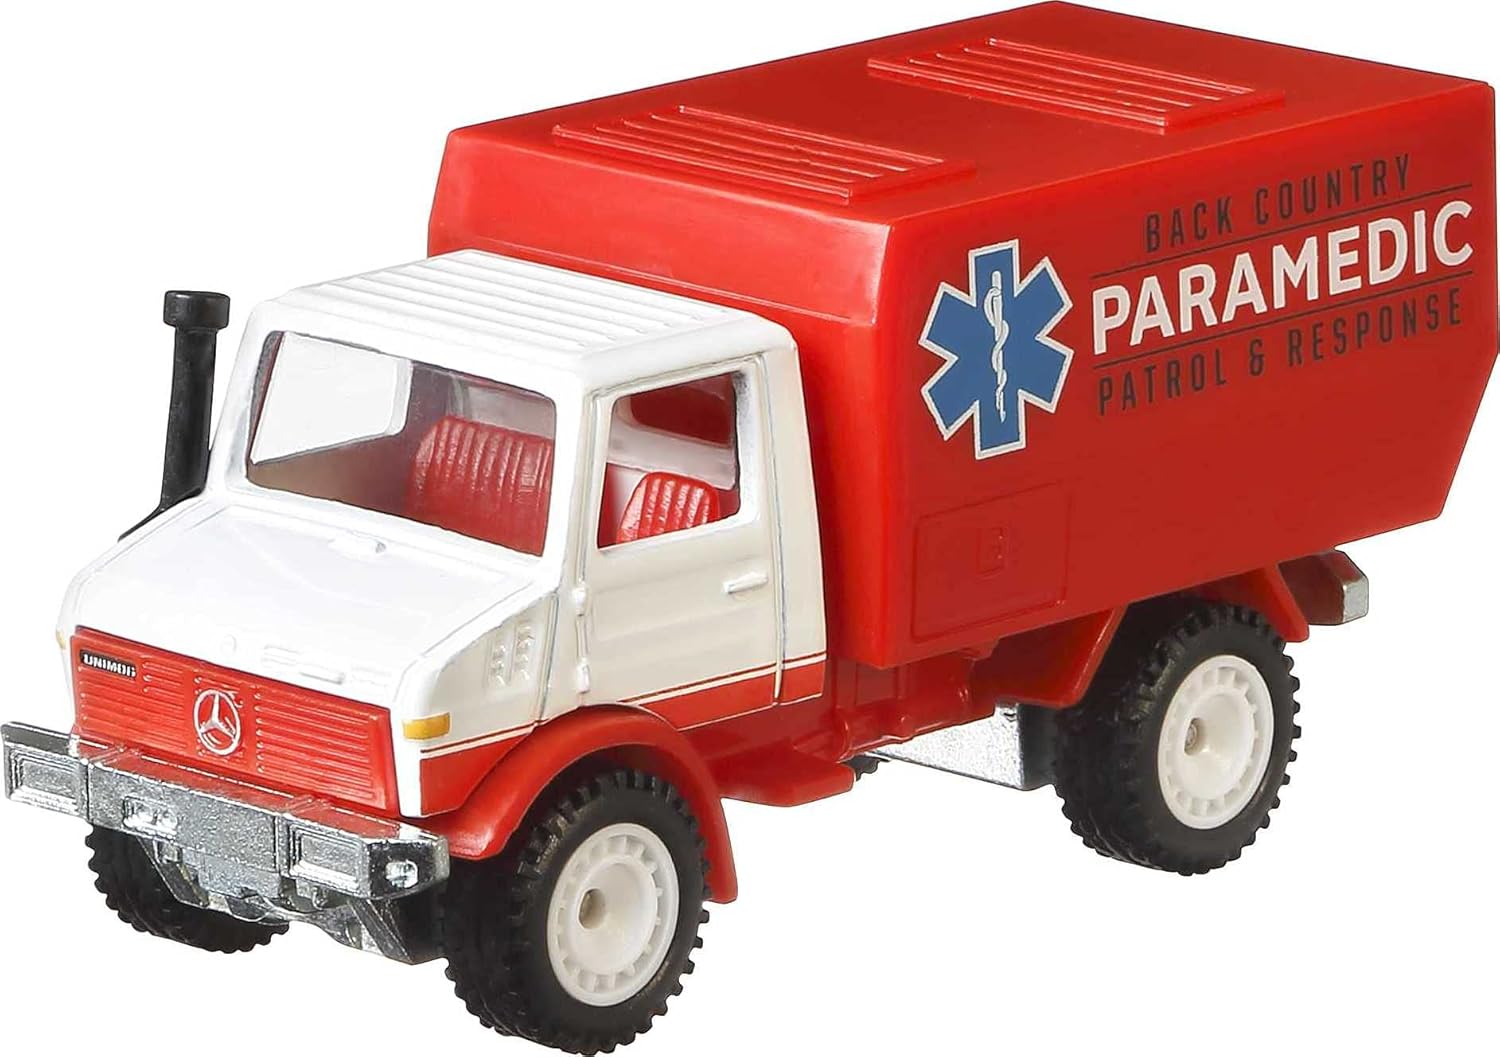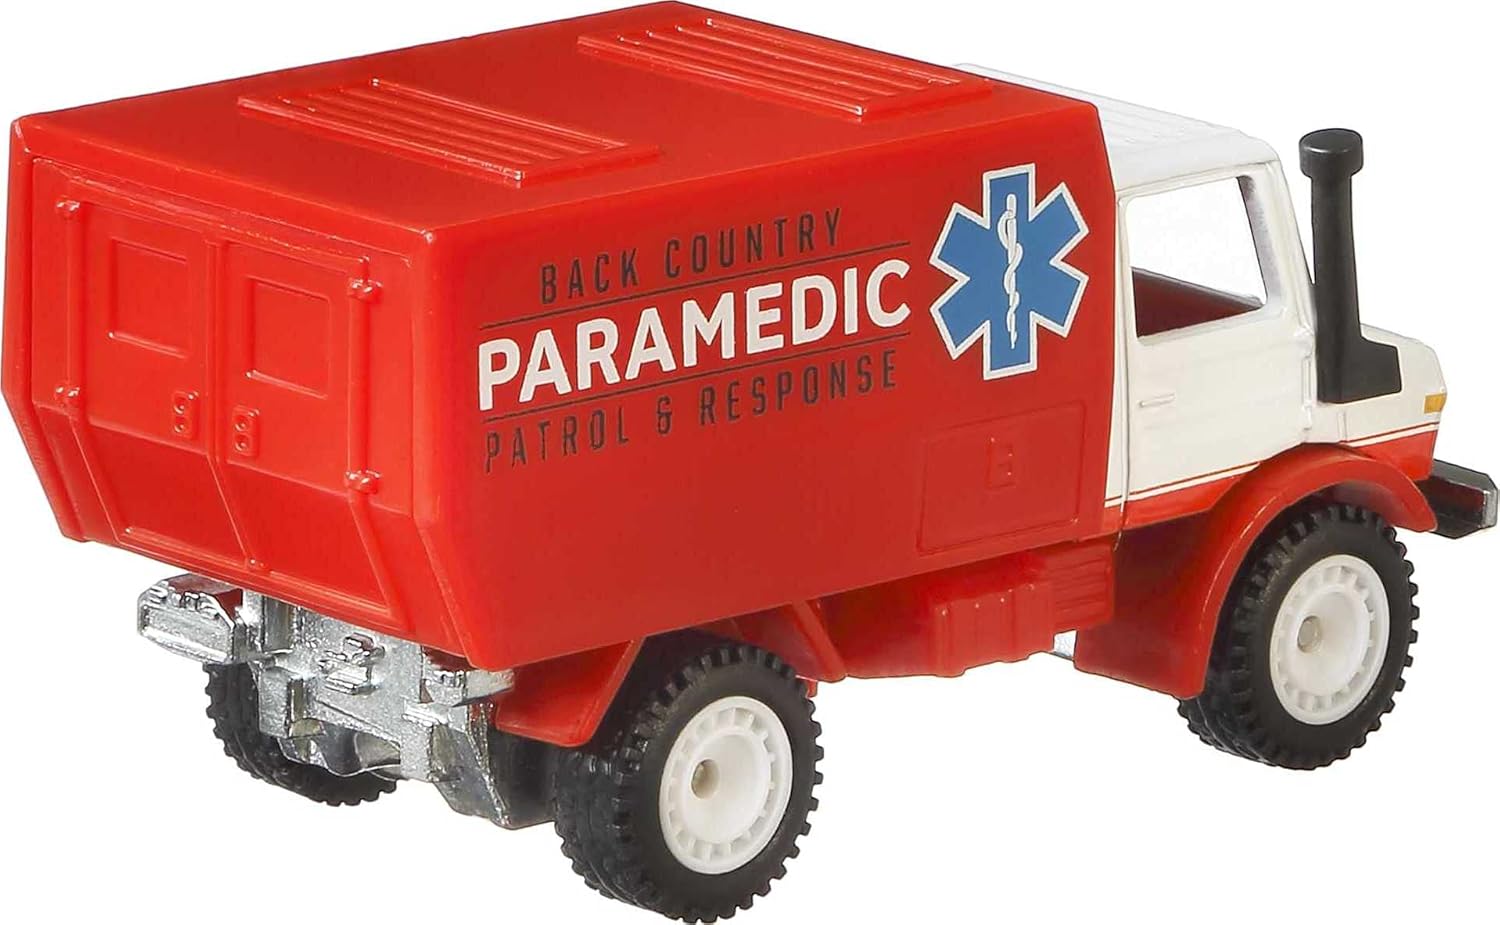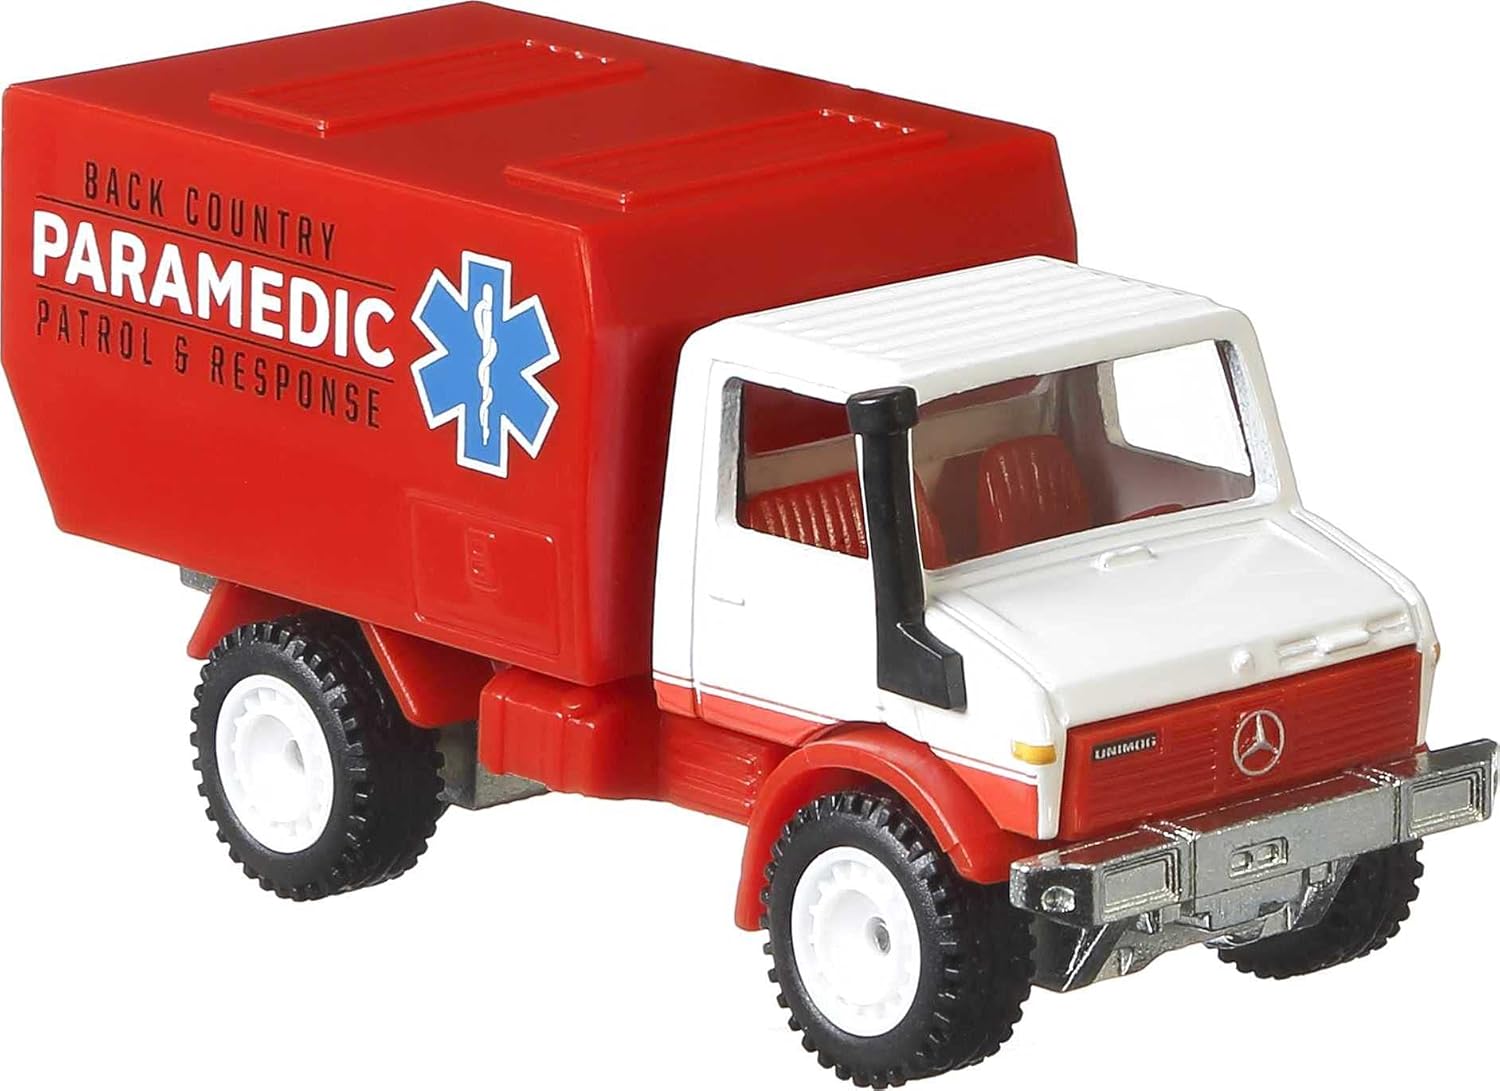
Hot Wheels '88 Mercedes-Benz Unimog
Category: Toys & Games
This premium Car Culture Assortment of 1:64 scale models is a must-have for adult collectors and enthusiasts around the world. Unique mixes highlight seeries vehicles featuring realistic castings, hot decos, and the wheels that aficionados appreciate. There are twenty models in the assortment to add to any and every growing collection of iconic Hot Wheels cars! Each sold separately, subject to availability. Not for use with some Hot Wheels sets. Colors and decorations may vary.
Features: Fantastic 1:64 scale cars featuring realistic castings and authentic decos. | New assortment that’s the perfect opportunity to add to your epic collection. | Fiveunique mixes highlightvehicles featuring realistic castings, hot decos, and the wheels that aficionados appreciate. | Twenty models total in this premium assortment of four different categories that celebrate key themes! | Car enthusiasts and collectors globally will find what they’re looking for in this brilliant selection.